Hoppi-Copter

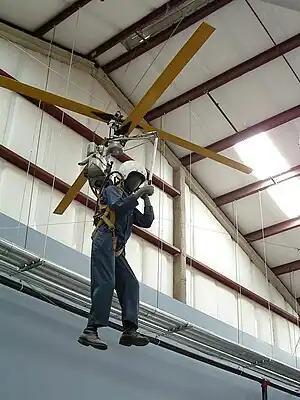
Pentecost HX-1 Hoppi-Copter on display at Pima Air & Space Museum, in Arizona, U.S.

The Hoppi-Copter was a functional backpack helicopter developed by the American company Hoppi-Copters Inc. founded by Horace T. Pentecost in the 1940s. The original Hoppi-Copter consisted of two contra-rotating rotors on a pole attached to a motorized backpack. Although it was capable of flight, it was extremely hard to control.